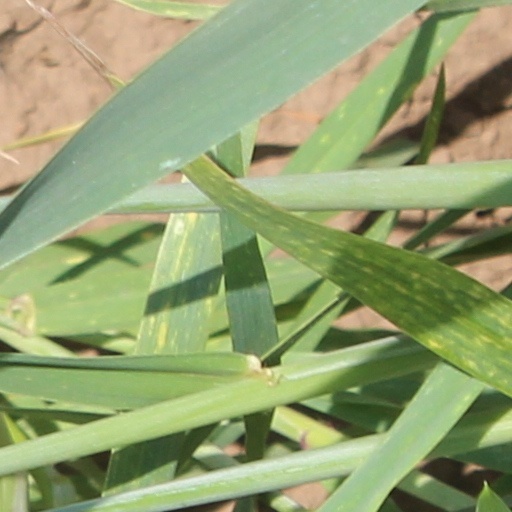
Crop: wheat